Hashtag activism

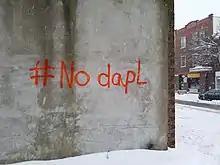
The #noDAPL hashtag used in real life, outside social media.

Boko Haram kidnapped over 200 schoolgirls from Chibok, Nigeria in May 2014, refusing to return the girls. The hashtag "#BringBackOurGirls" was created and used in hopes of keeping the story in the news and bringing international attention to it. The hashtag was first used by a corporate lawyer named Ibrahim Abdullahi, and has also been used by the likes of First Lady Michelle Obama, who used it to raise awareness for the kidnapped girls. The hashtag in itself has received 2 million retweets.